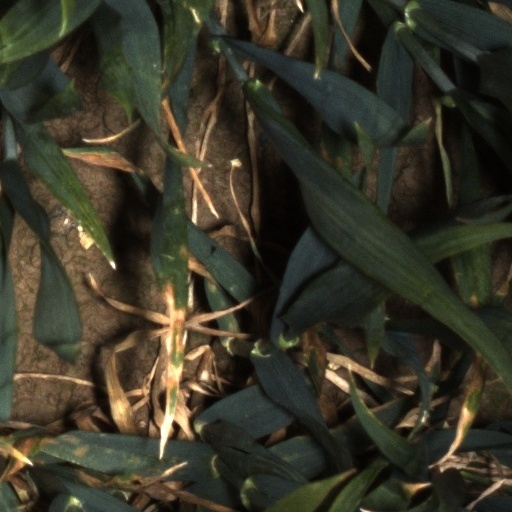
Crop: wheat